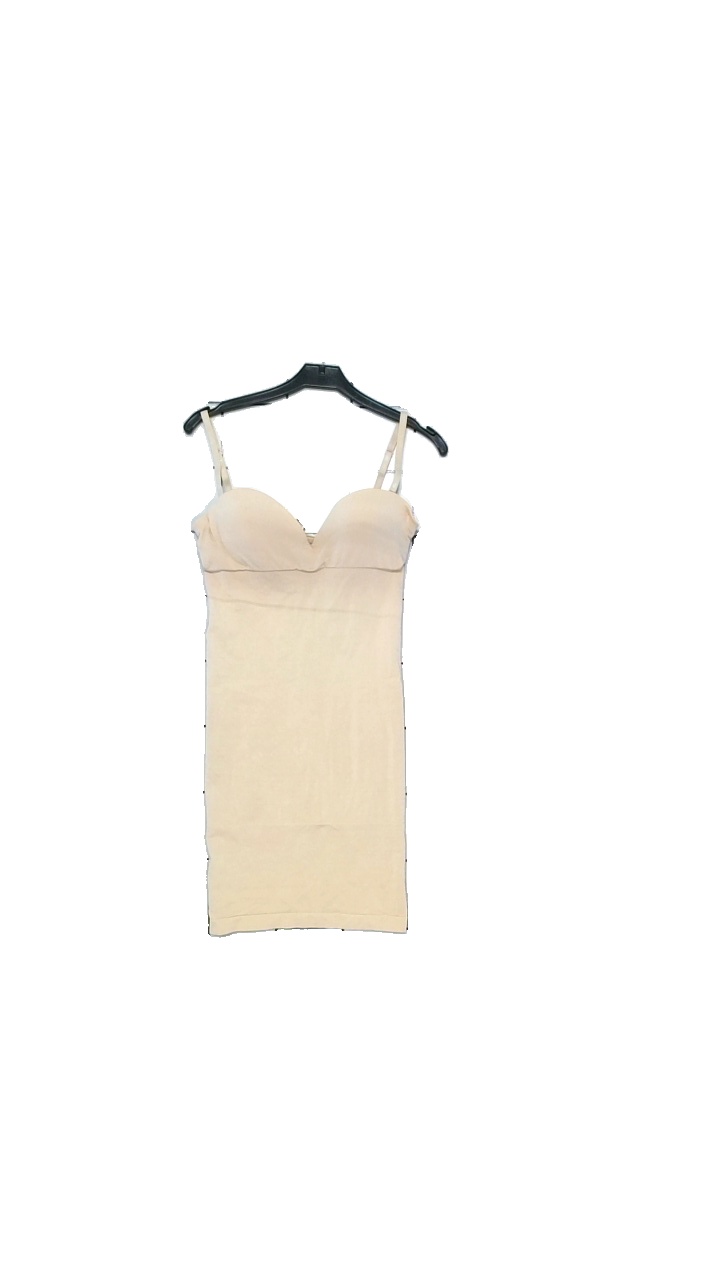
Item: Pajamas (Ladies)
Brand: Wolford
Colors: Beige
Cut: Tight
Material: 45% polyamide, 30% cotton, 24% polyester, 1% elastane
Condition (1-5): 4
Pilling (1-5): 3
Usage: Reuse
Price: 50-100